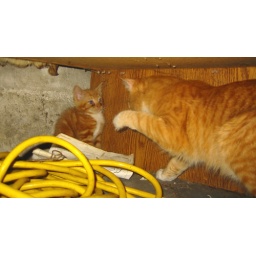
20080827 - new kitten - 165-6538 - Lemonjello, Oranjello - under desk - swatting